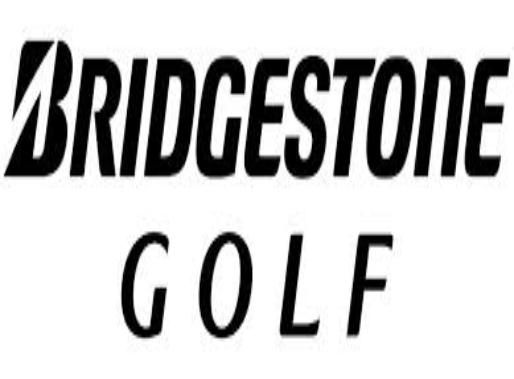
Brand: Bridgestone
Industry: Transportation